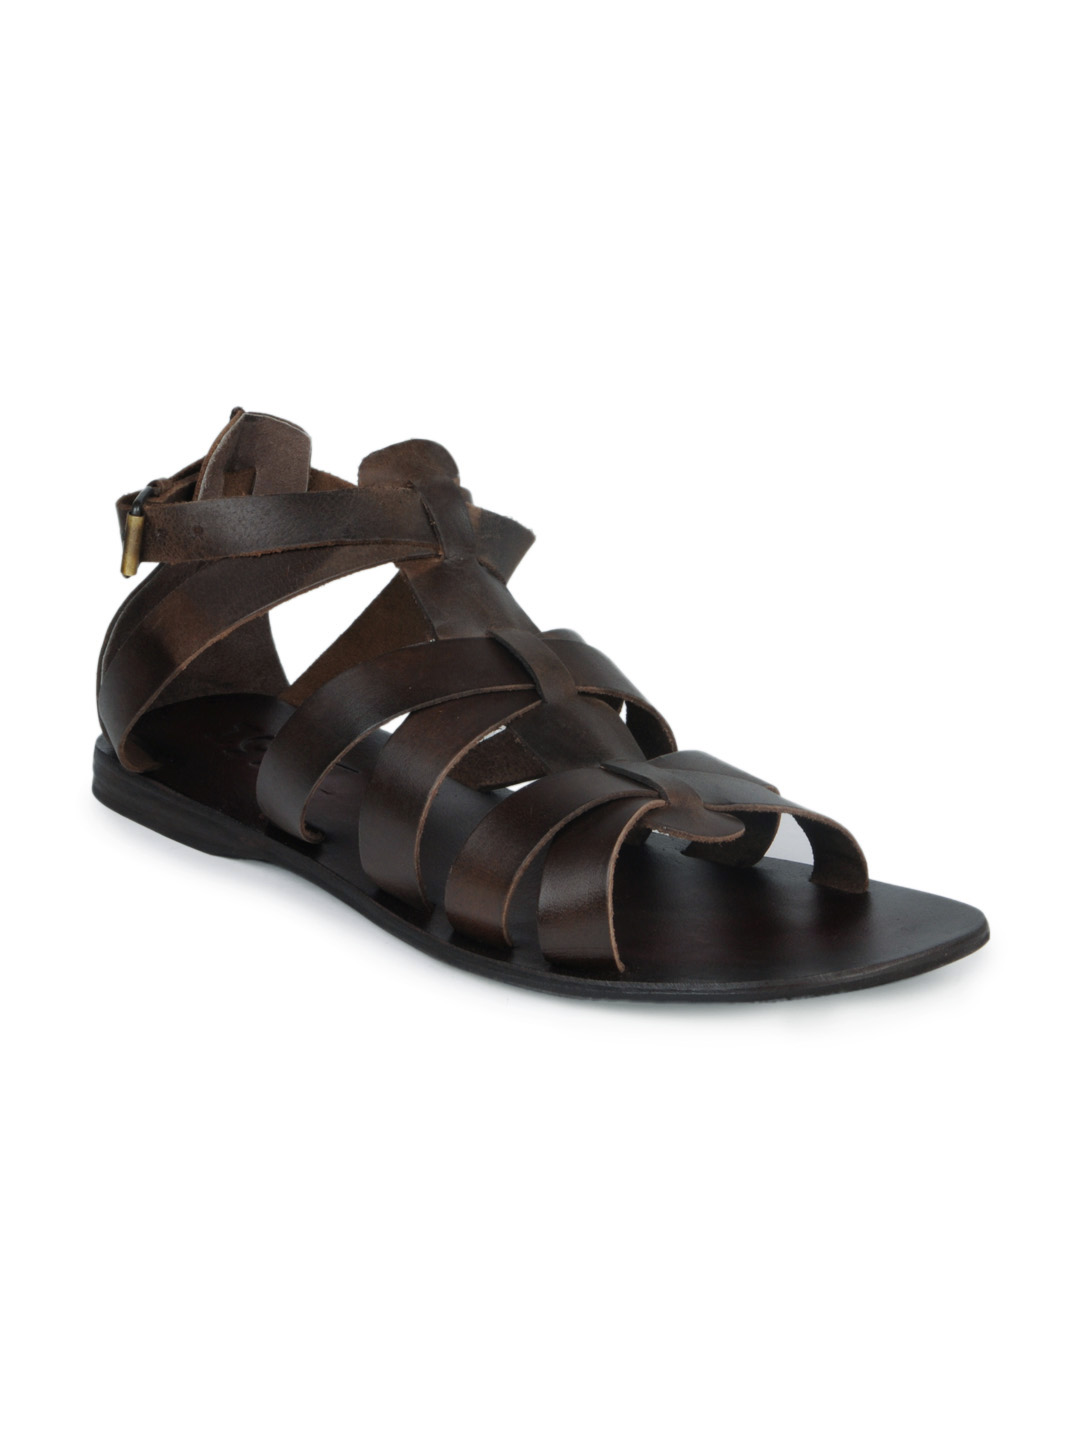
Estd. 1977 Men Brown Sandals
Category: Footwear / Sandal / Sandals
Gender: Men
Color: Brown
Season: Summer 2016
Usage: Casual